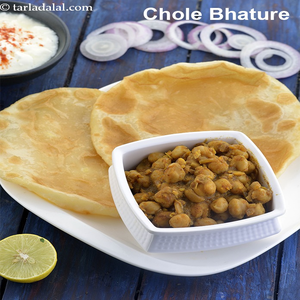
Dish: cholebhature